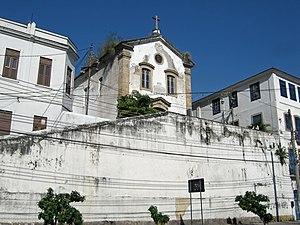
Saúde est un quartier de Rio de Janeiro au Brésil.